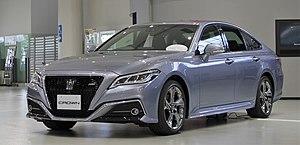
La plate-forme TNGA est une plate-forme automobile conçue par Toyota.